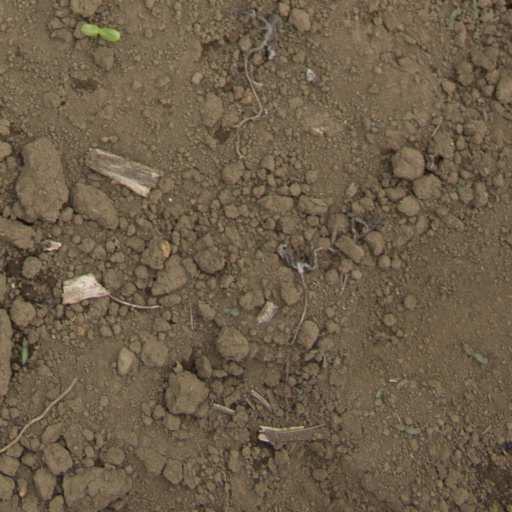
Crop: Jerusalem artichoke